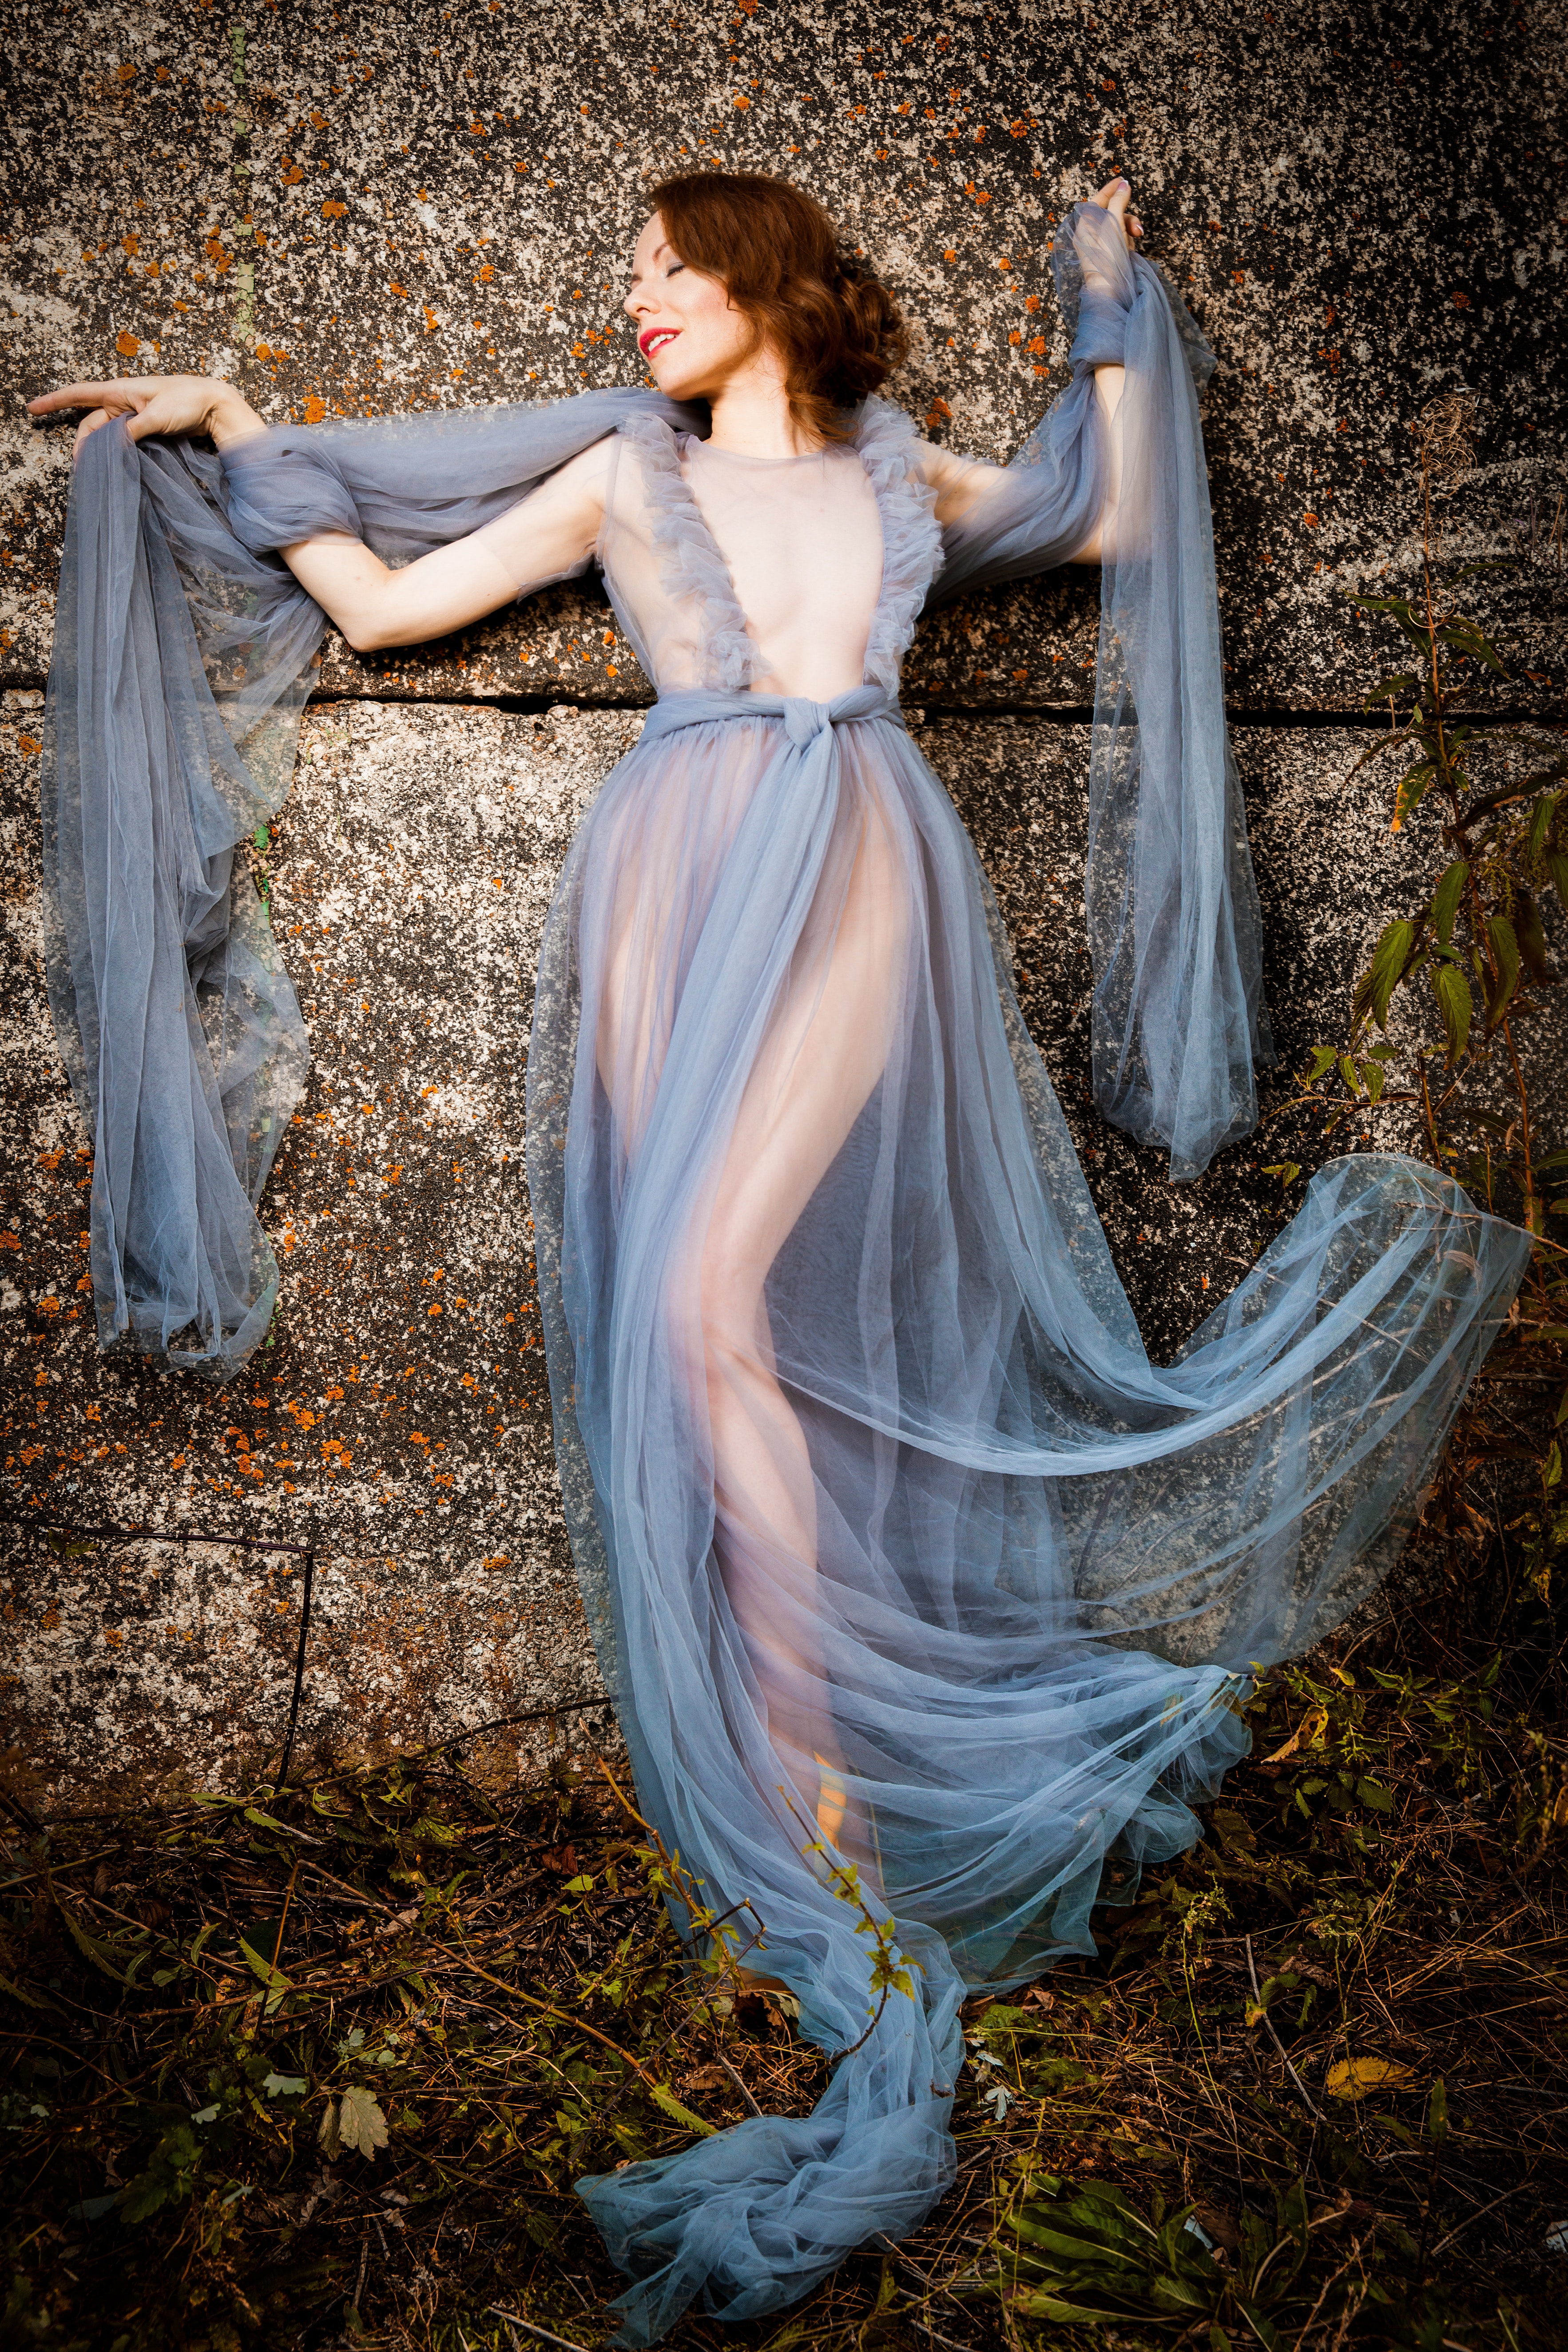
People in nature, dress, white, blue, clothing, beauty, gown, fashion, long hair, tree, grass, photo shoot, model, leaf, photography, blond, sunlight, forest, formal wear, autumn, brown hair, branch, wood, woodland, costume